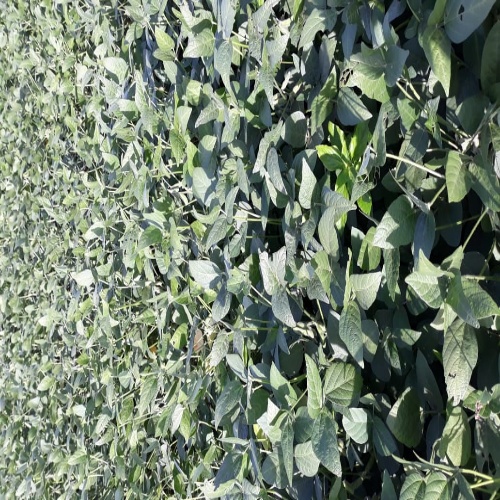
Label: Caterpillar